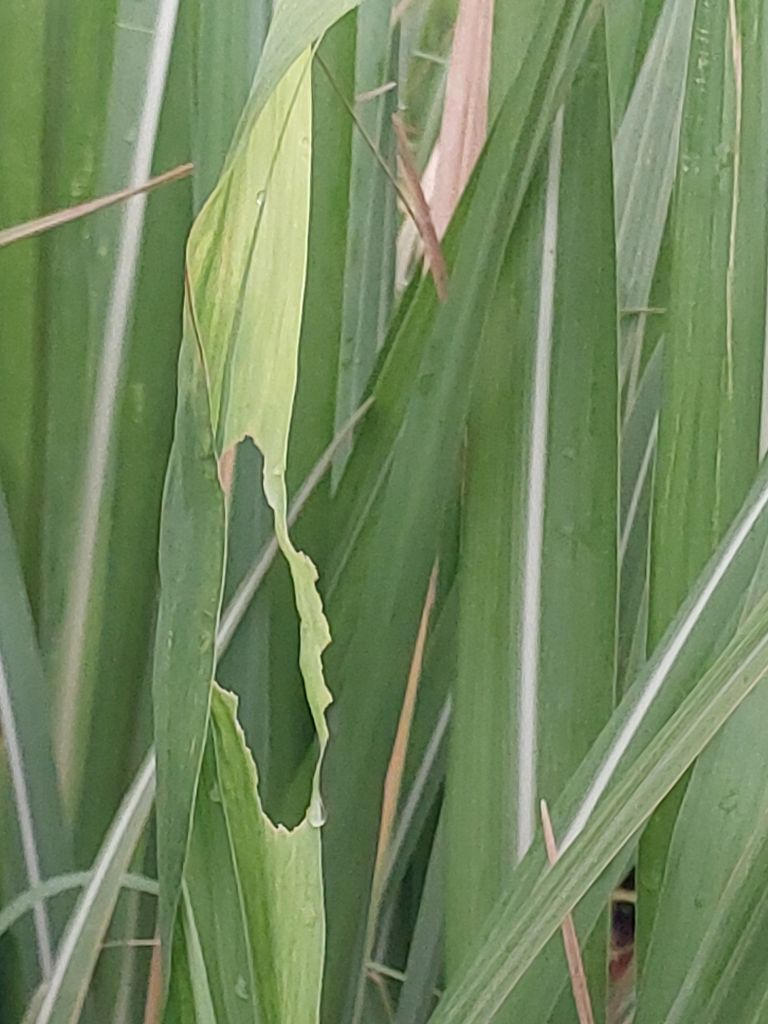
Label: Pokkah Boeng